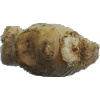
Label: ginger_root